Morridge

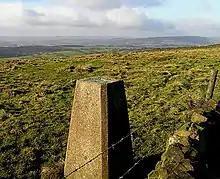
Looking north-west from a trig point on Morridge, at , , height .

Morridge is a geographical feature, a few mile east of Leek, in Staffordshire, England. It is in the local government district of Staffordshire Moorlands.